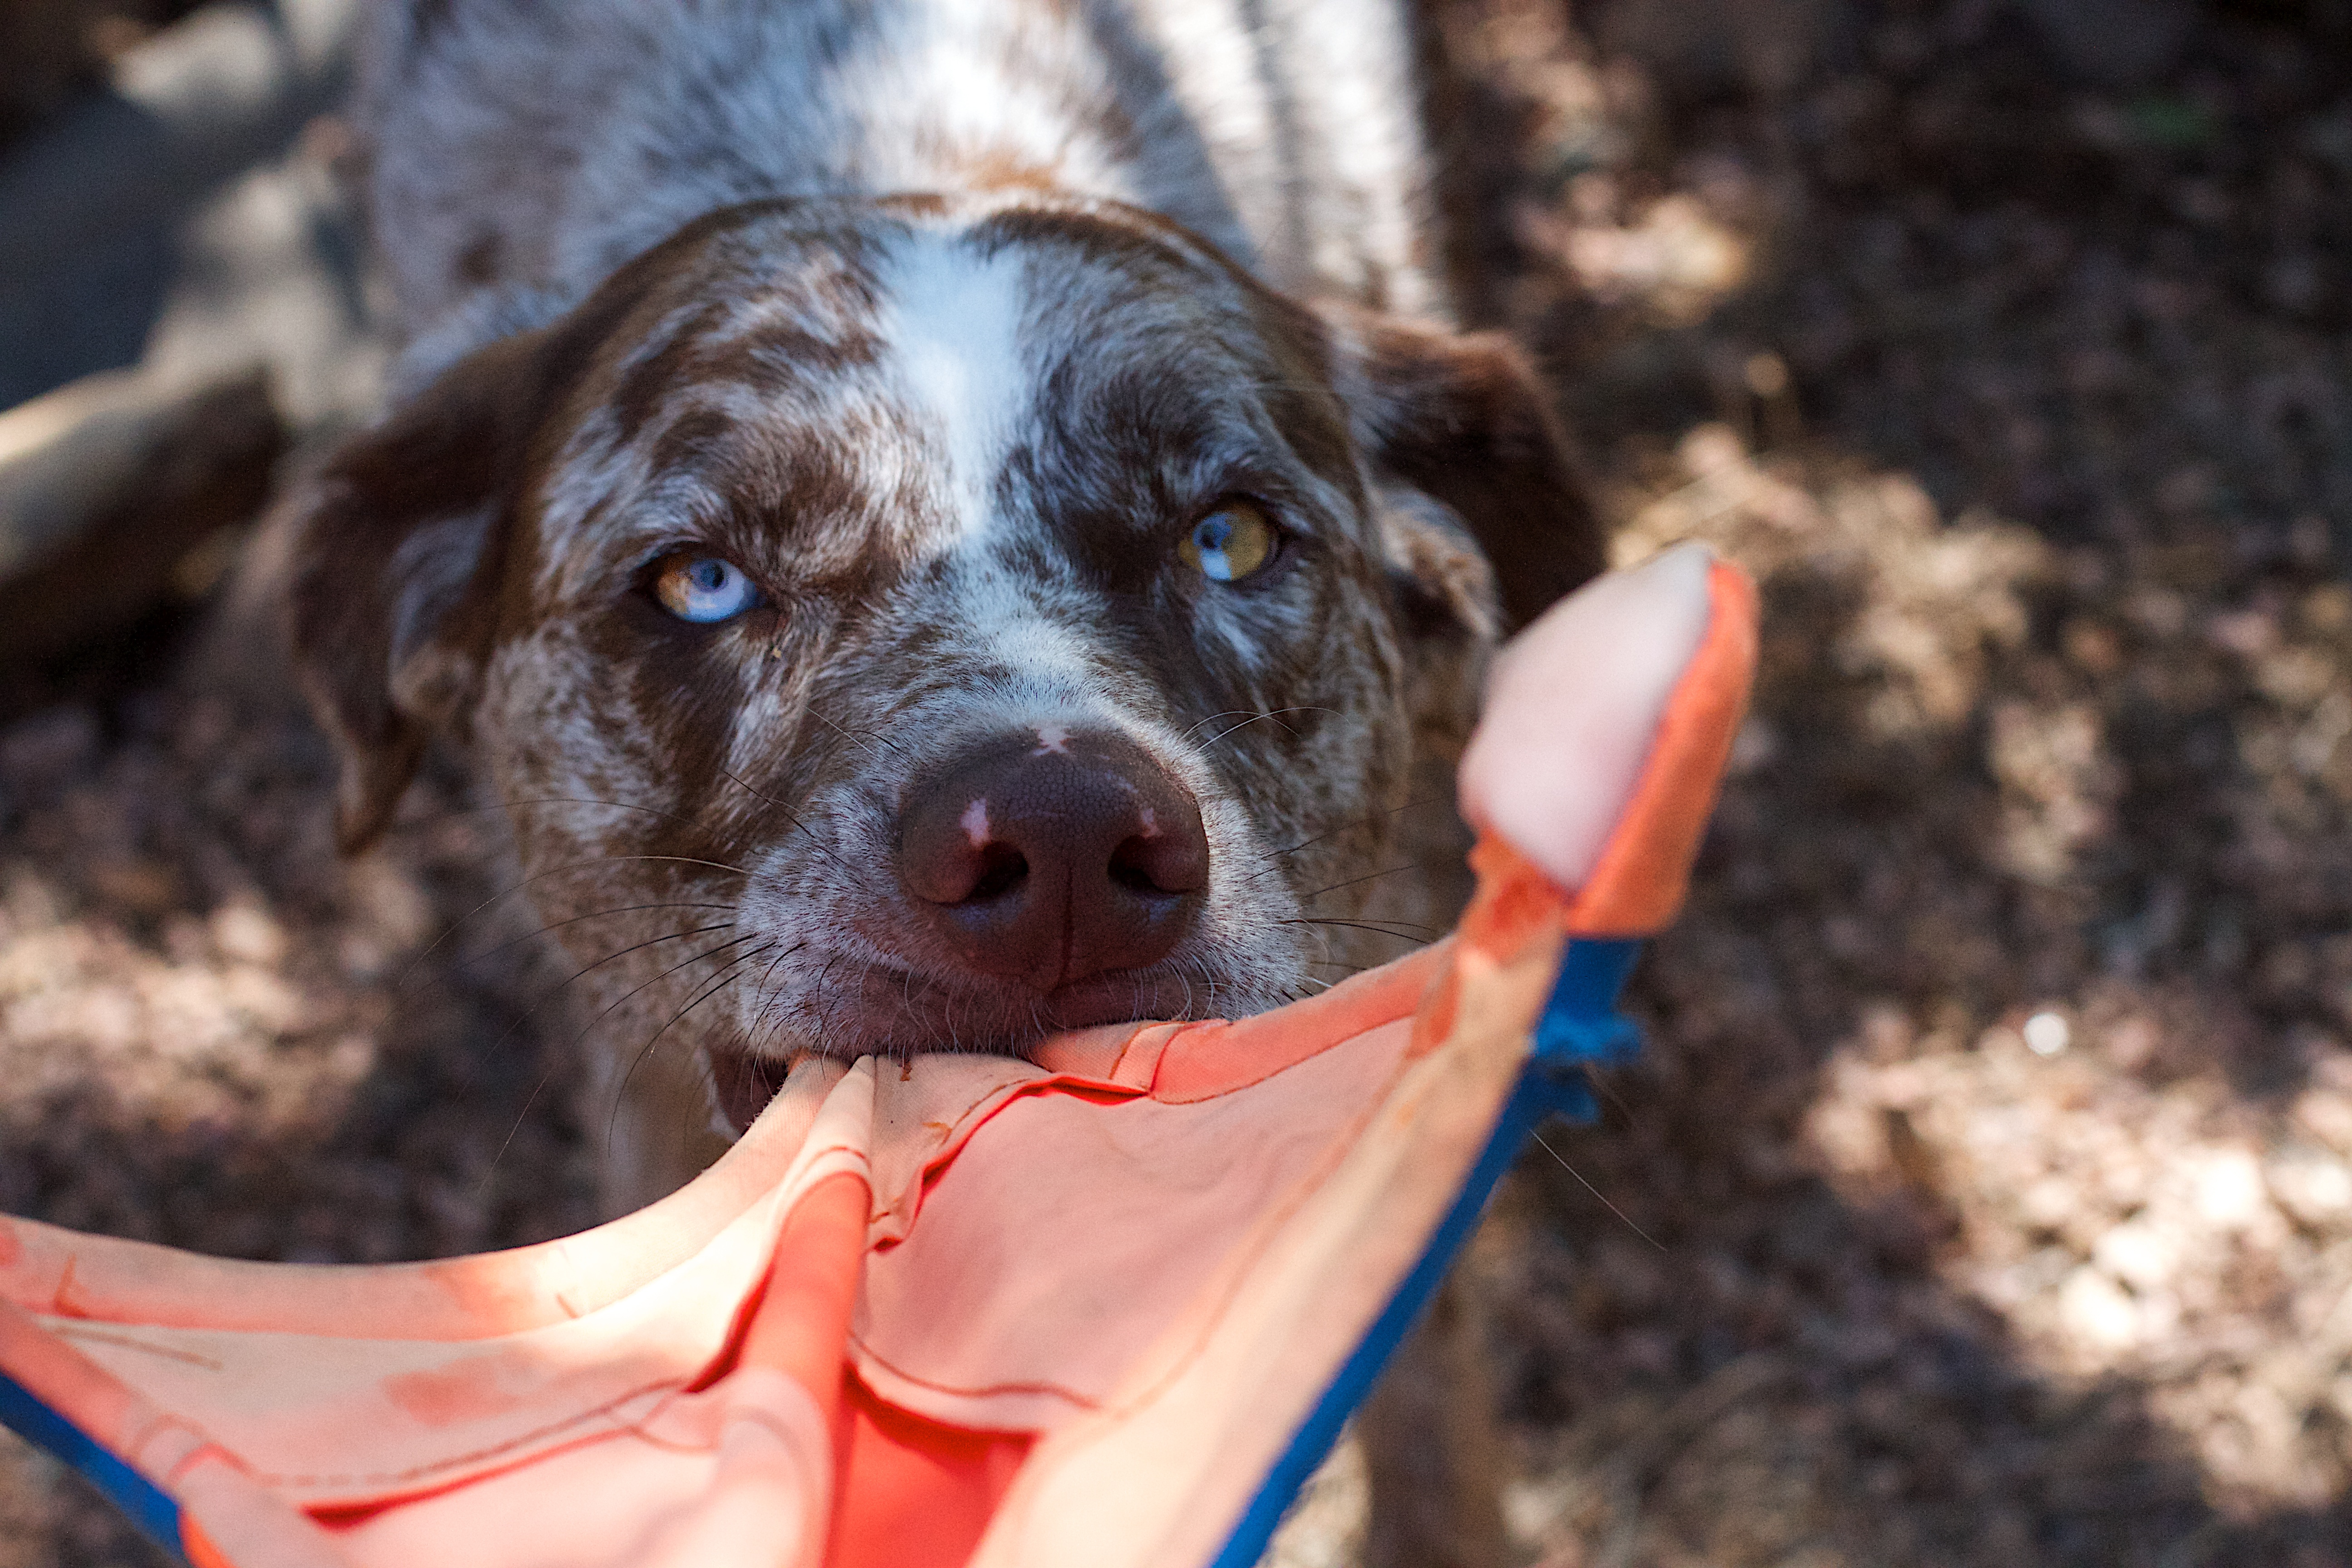
puppy, dog, mammal, vertebrate, labrador retriever, felix, retriever, dog like mammal